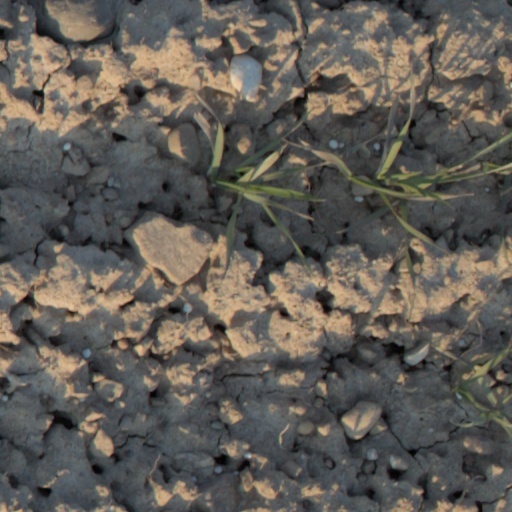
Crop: wheat